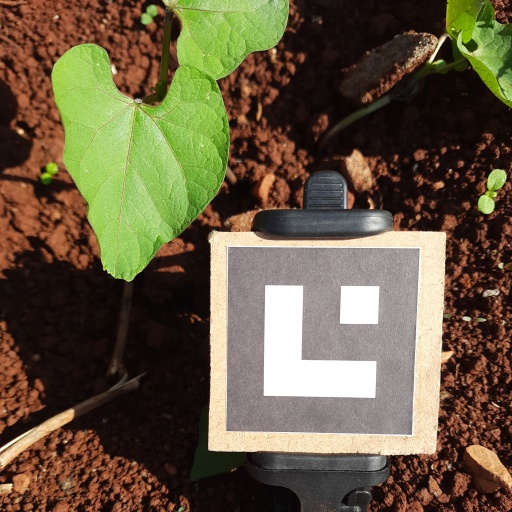
Observations: wavy surface, no eating holes, under sunlight